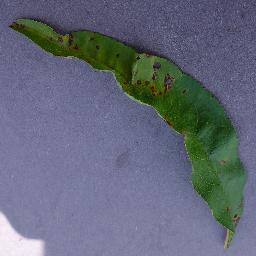
Label: Peach___Bacterial_spot